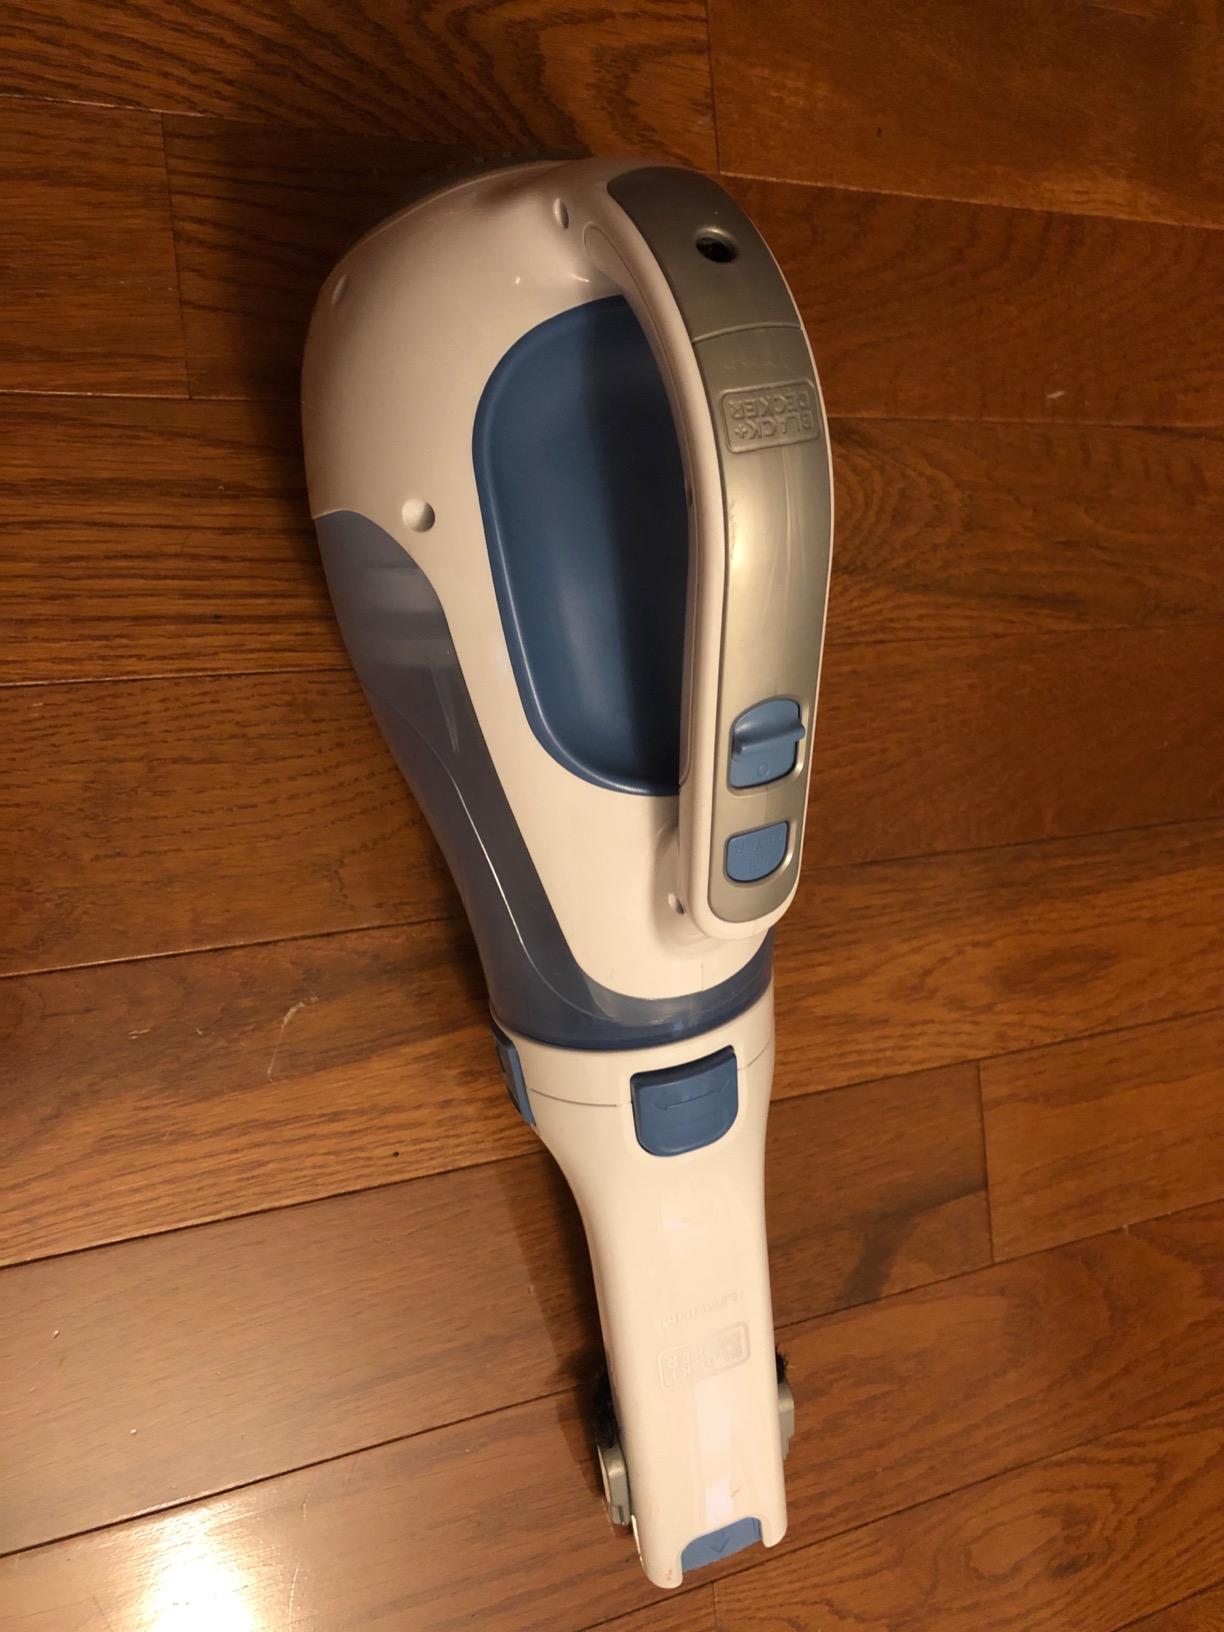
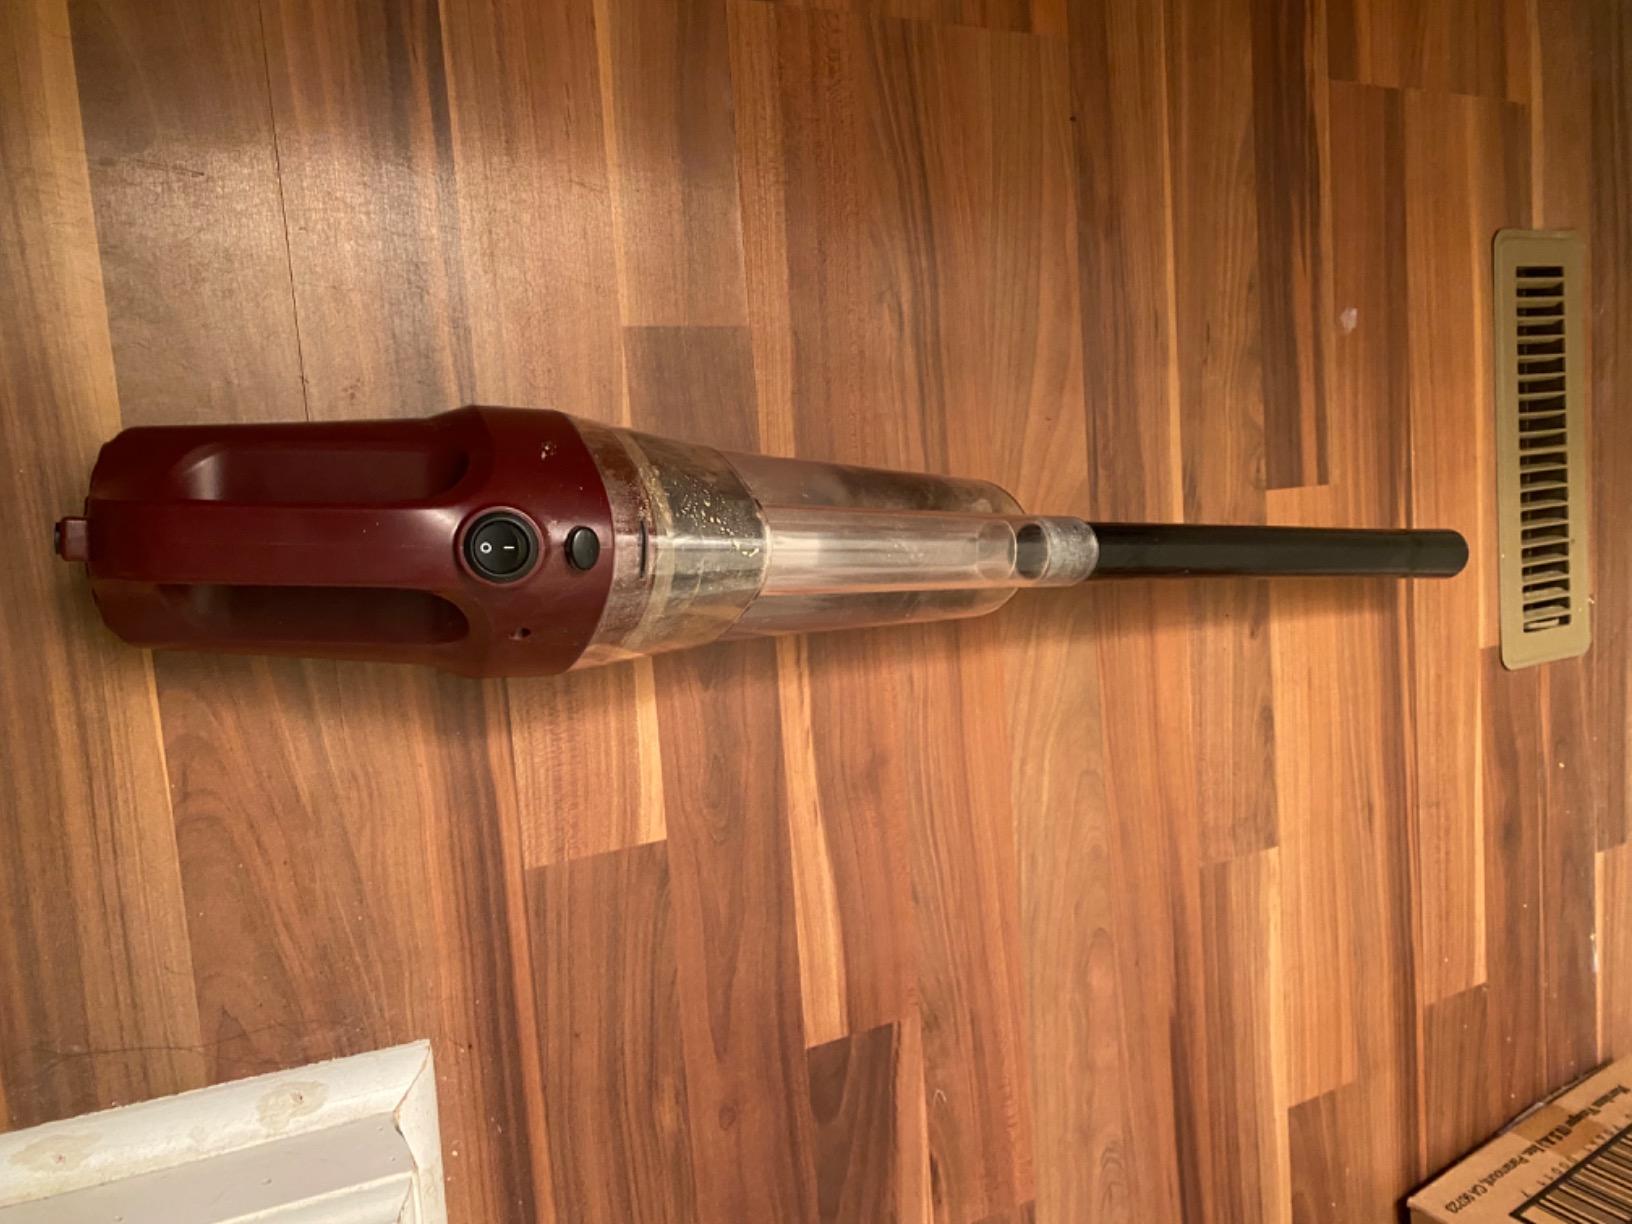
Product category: items_vacuum
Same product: no